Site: brandenburg
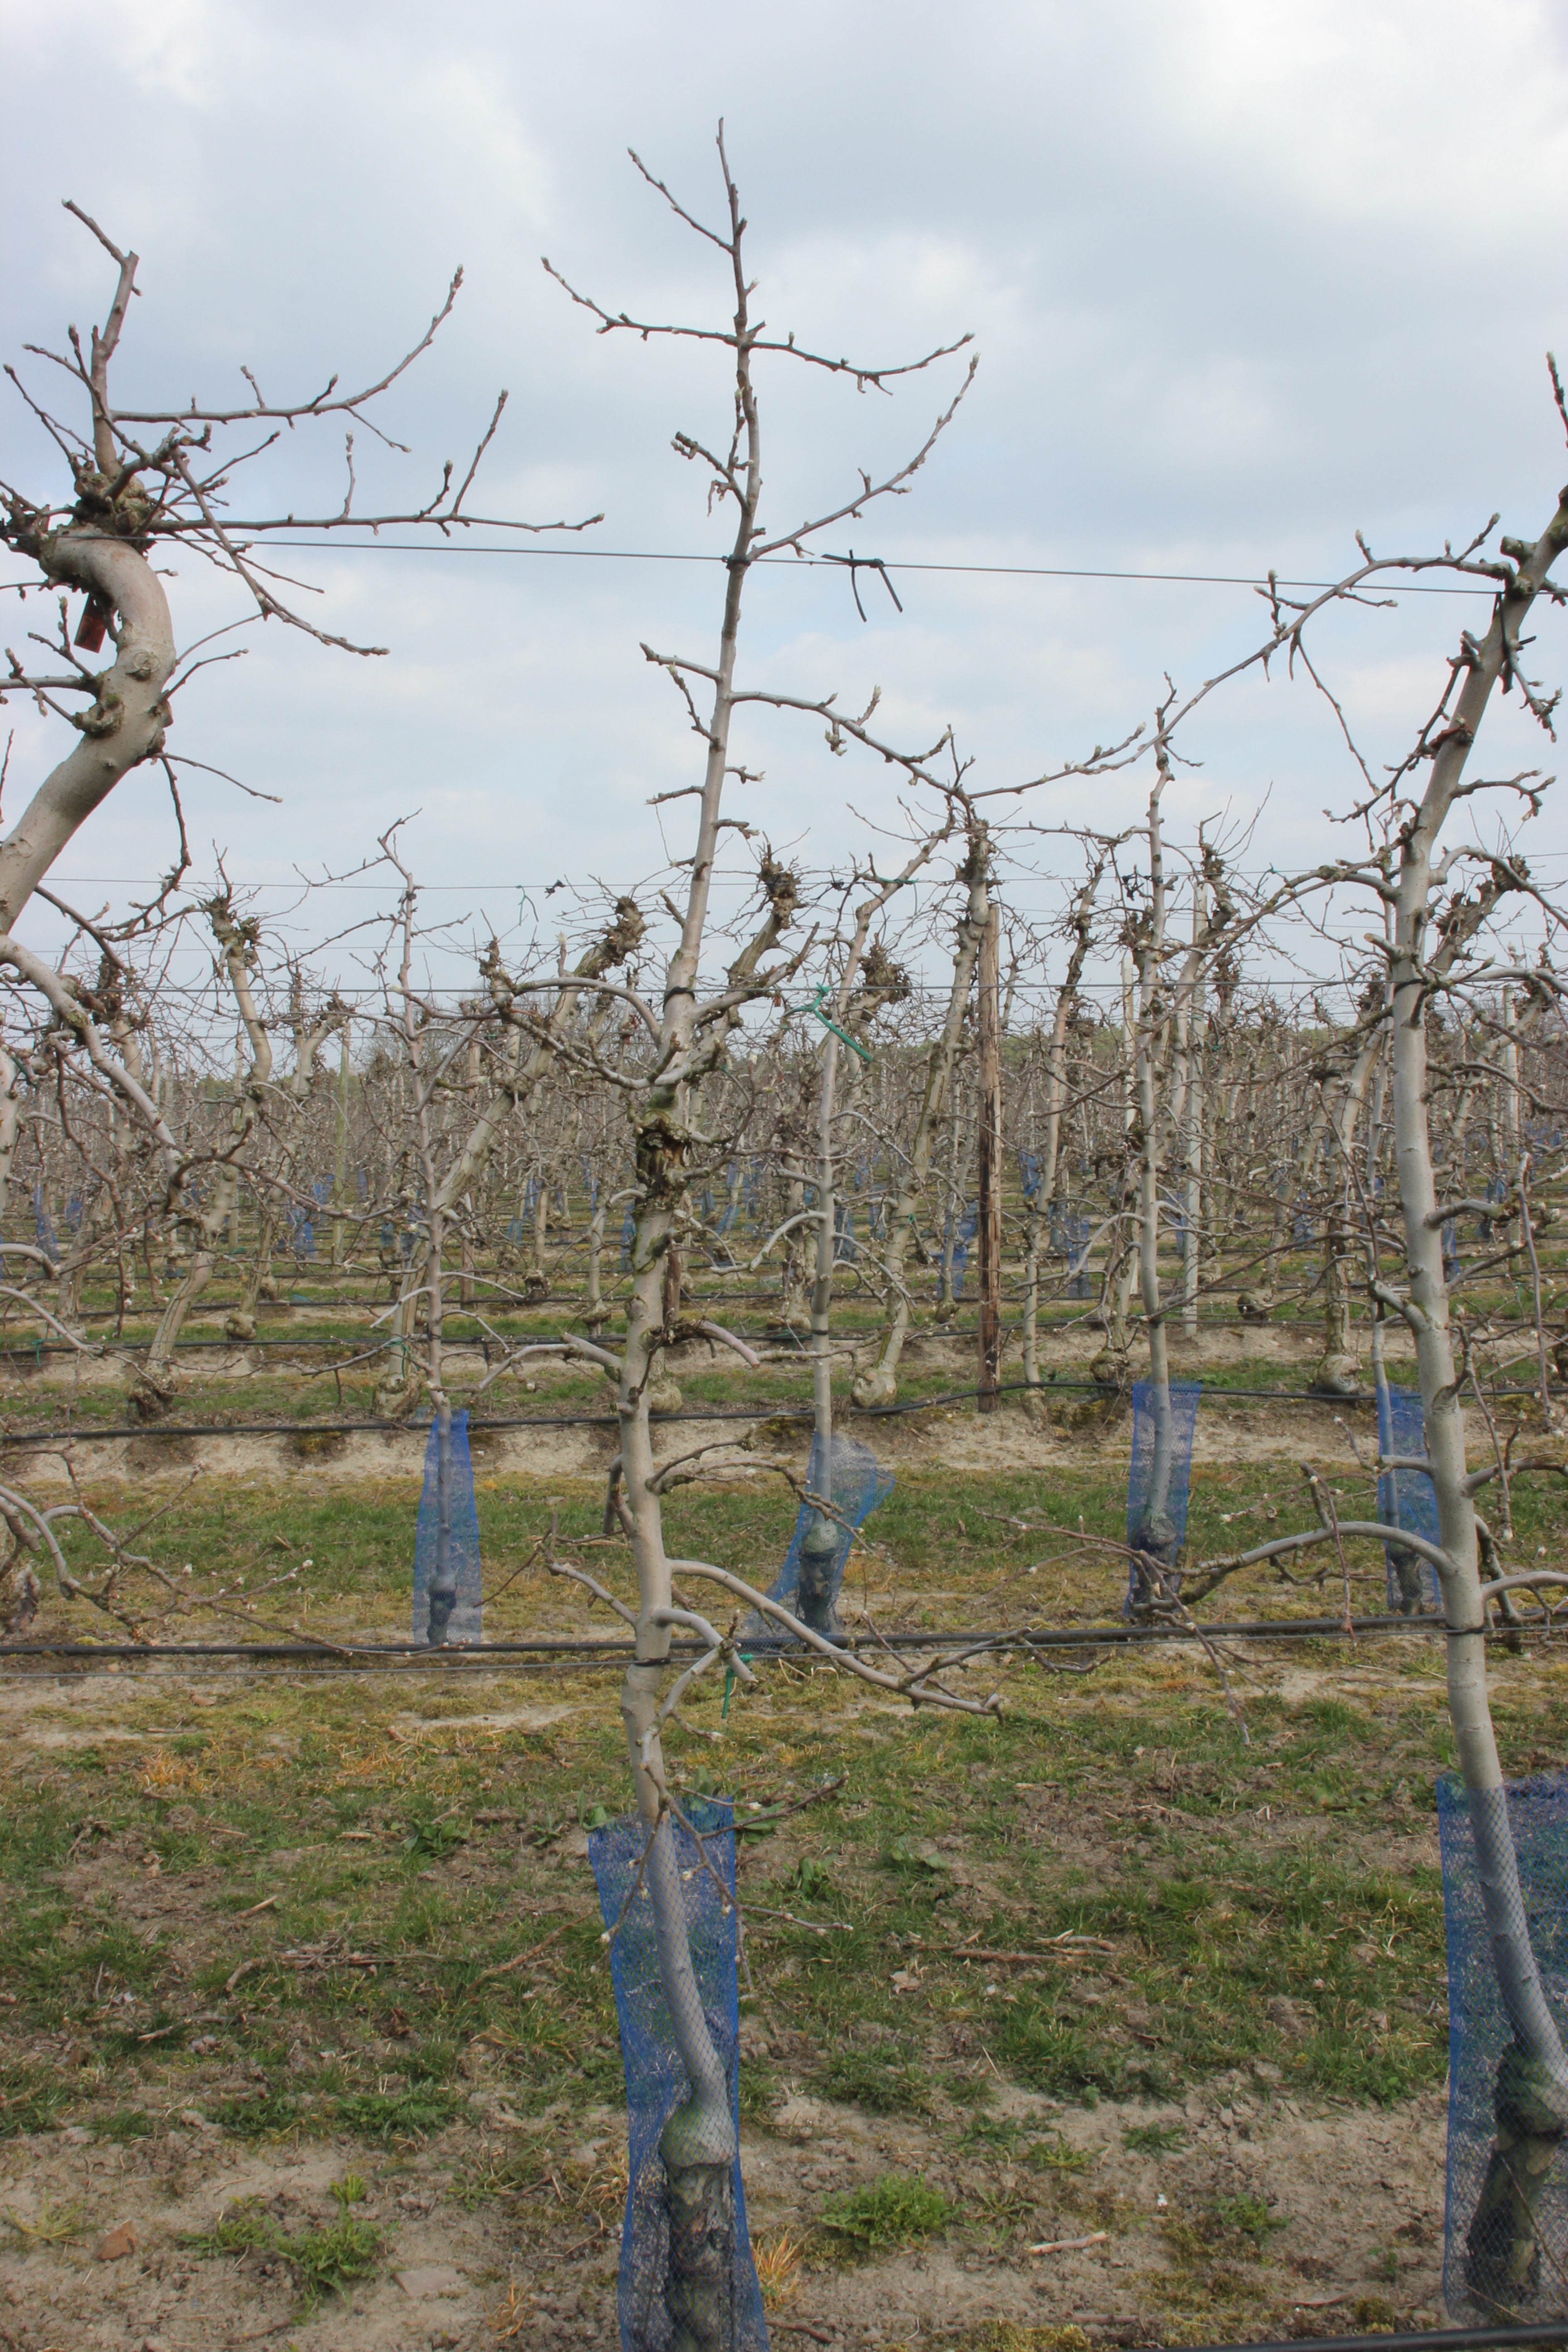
Growth stage (BBCH 03): Bud development